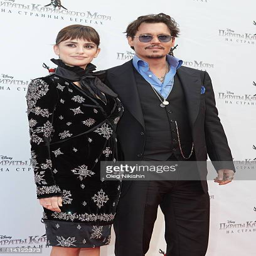
actors attend at the premiere of movie